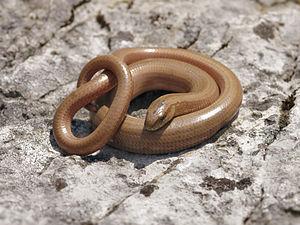
Orvet, près de Nîmes (?).
Les Diploglossa sont un infra-ordre de reptiles.